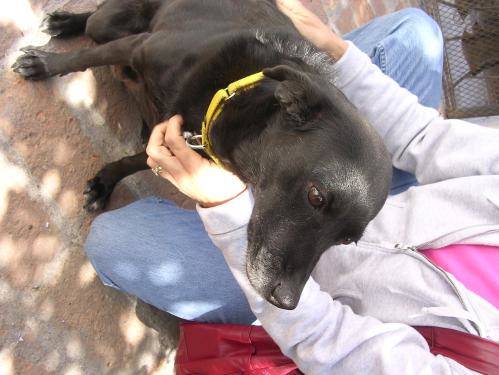
Label: dog